Postal orders of Ireland

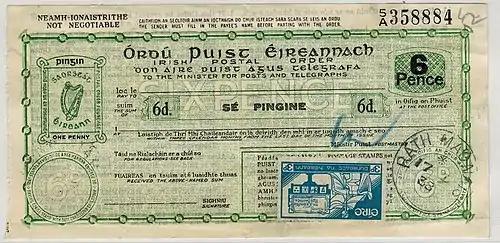
1938 use with country name inscription "

These were of the same design, but the " inscription was replaced by " below the harp in the poundage box.